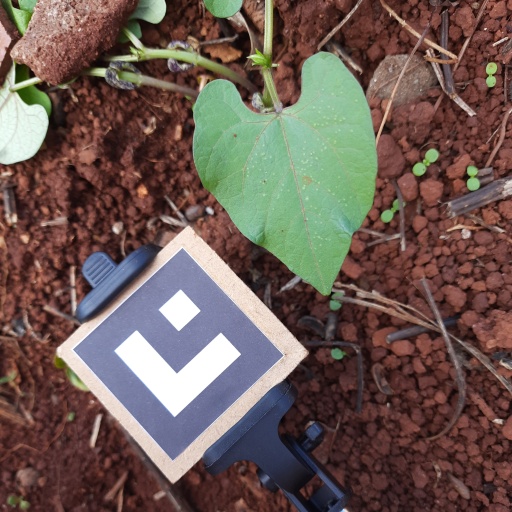
Observations: wavy surface, no eating holes, with soild dust, under shade, insect on surface